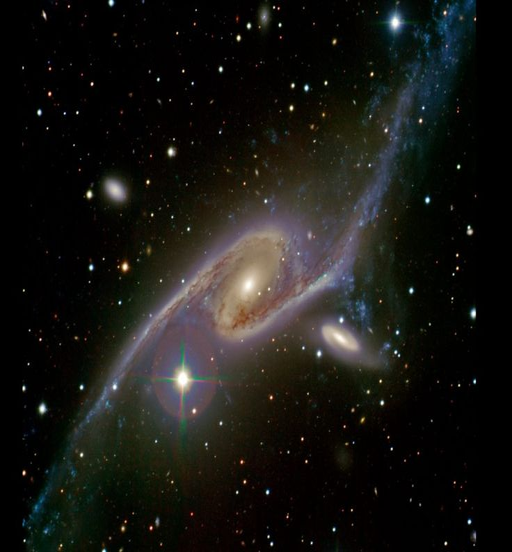
galaxy which is light - years away .